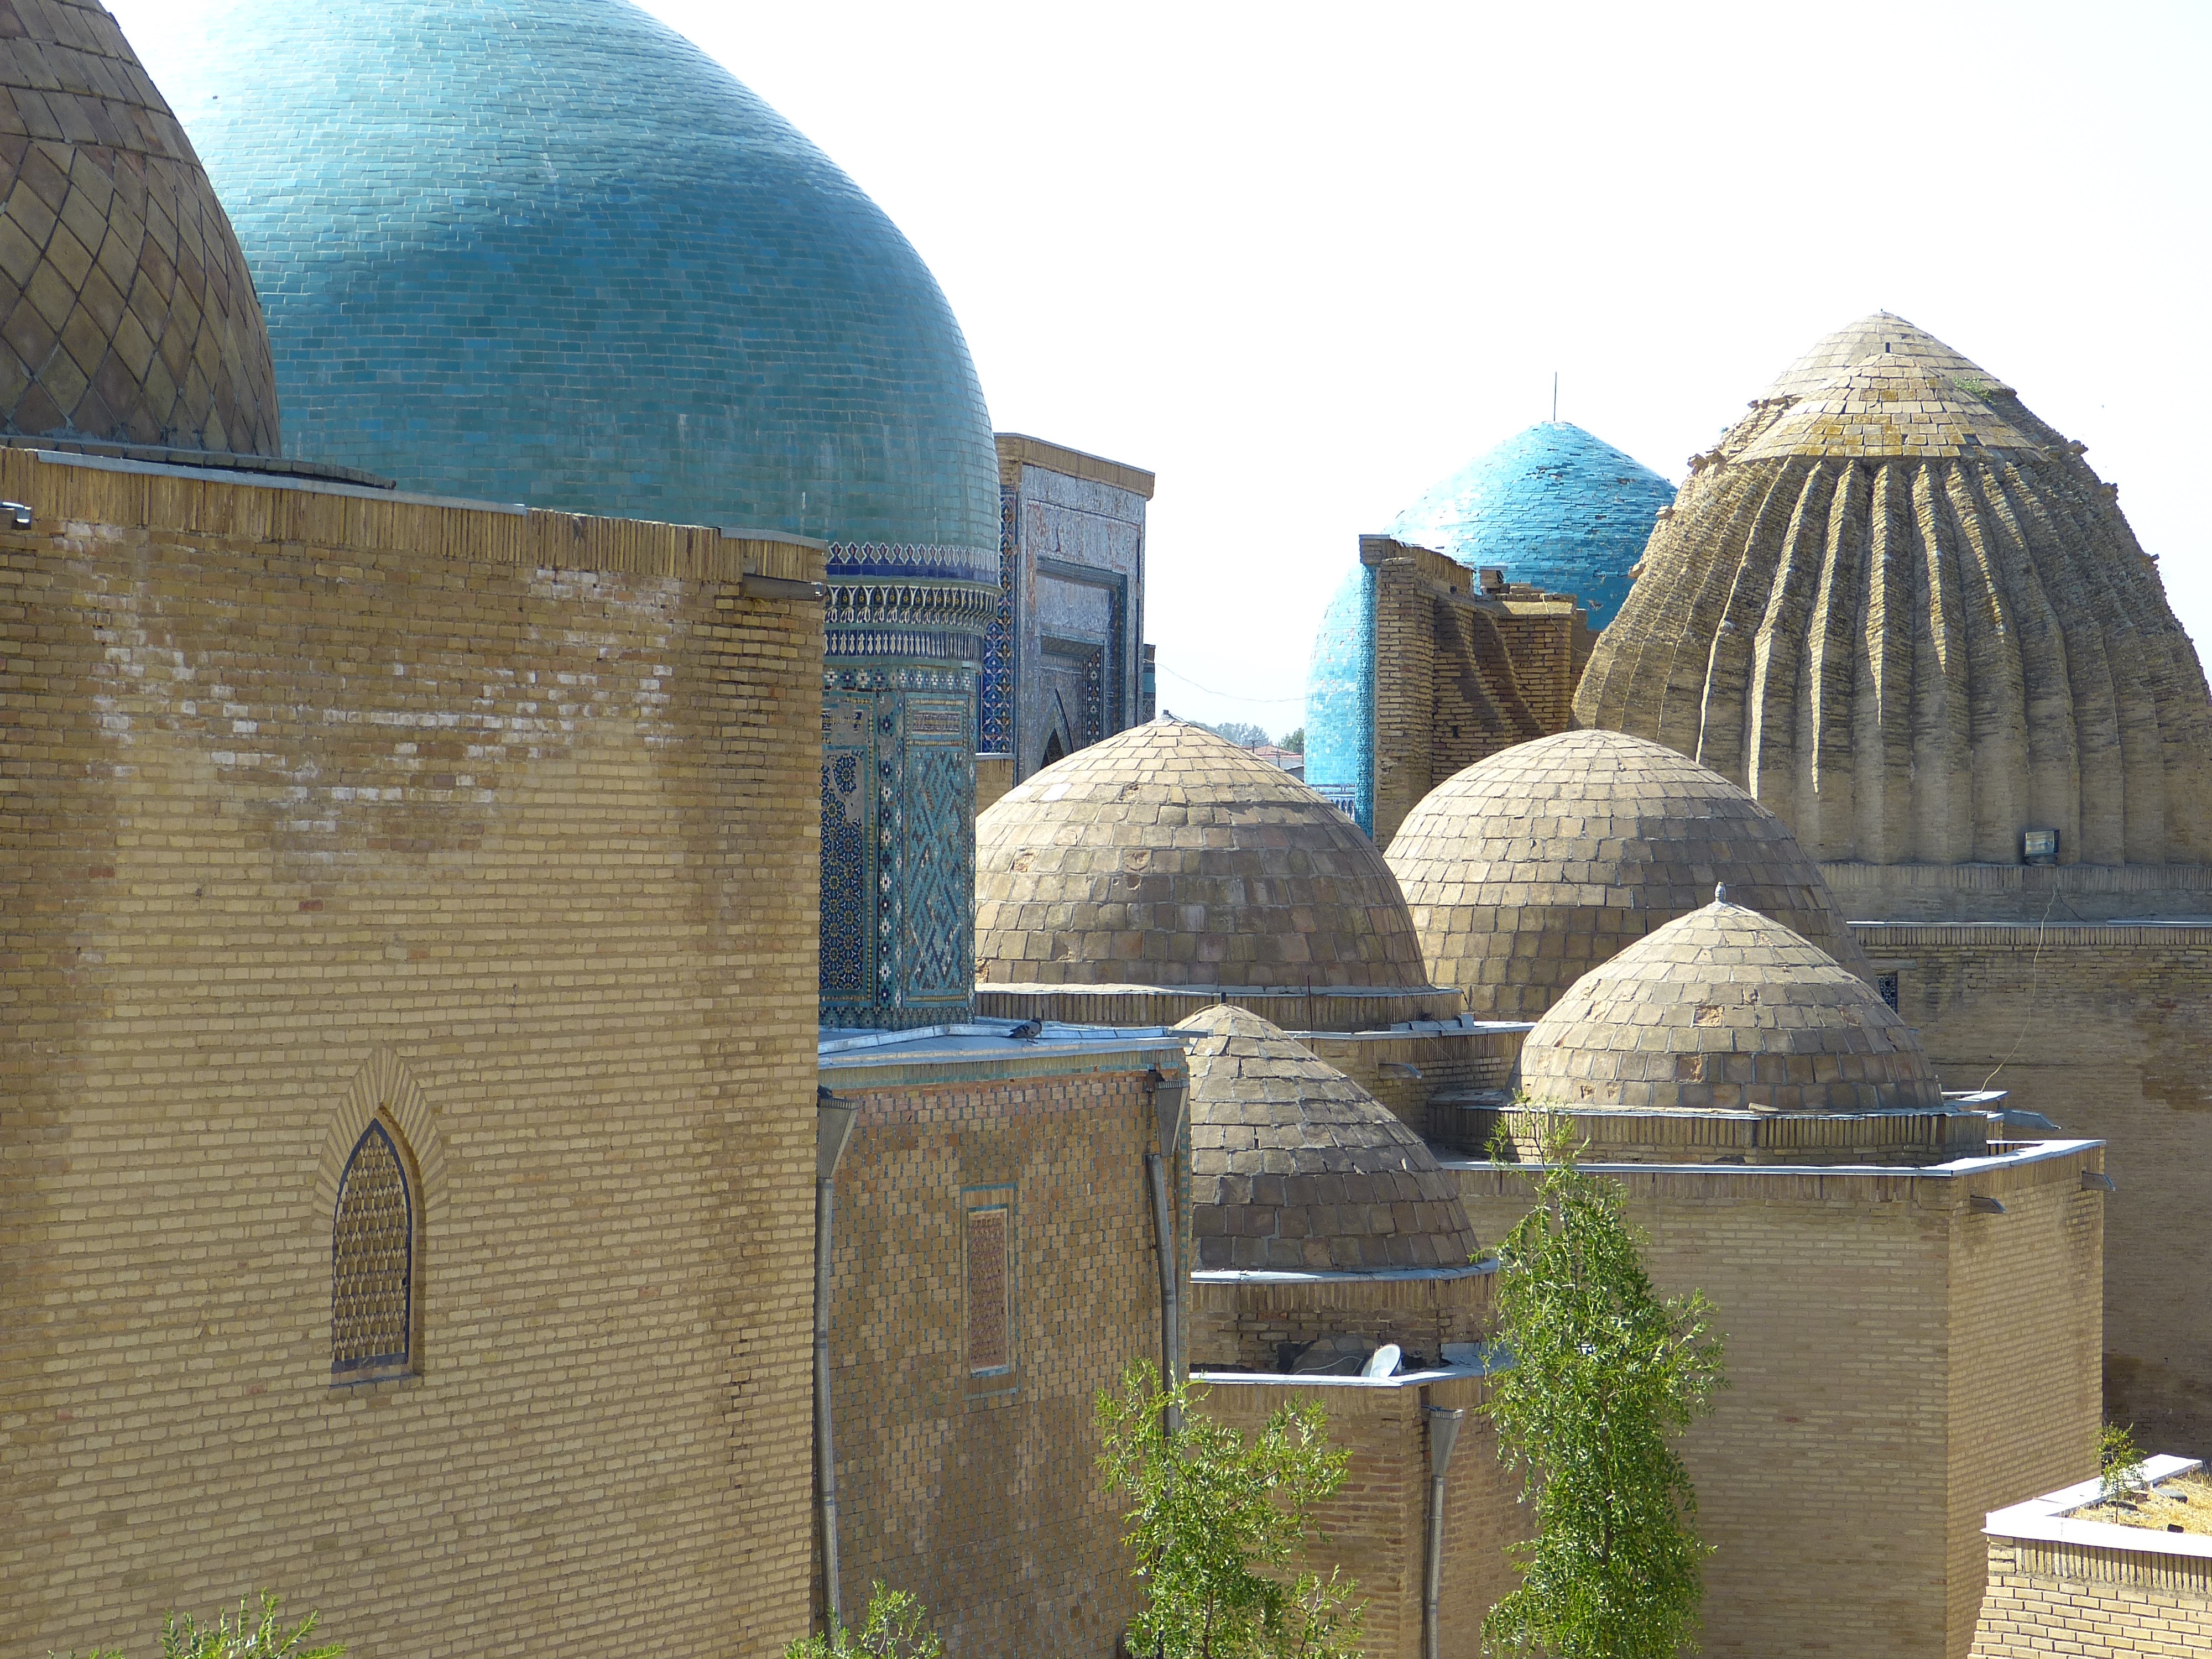
building, monument, landmark, chapel, place of worship, dome, necropolis, mausoleums, mausoleum, uzbekistan, samarkand, historic site, ancient history, shohizinda